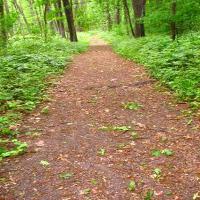
Weather: cloudy or overcast